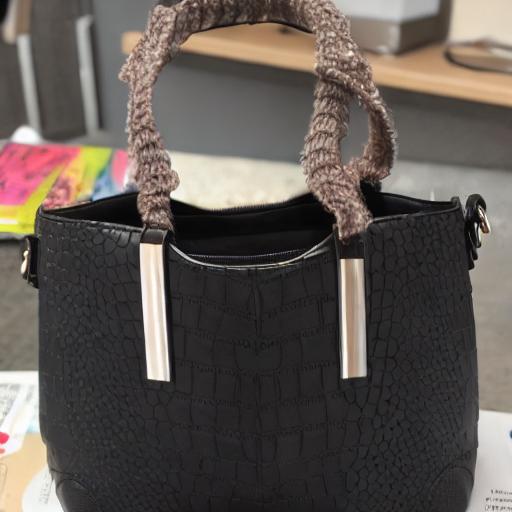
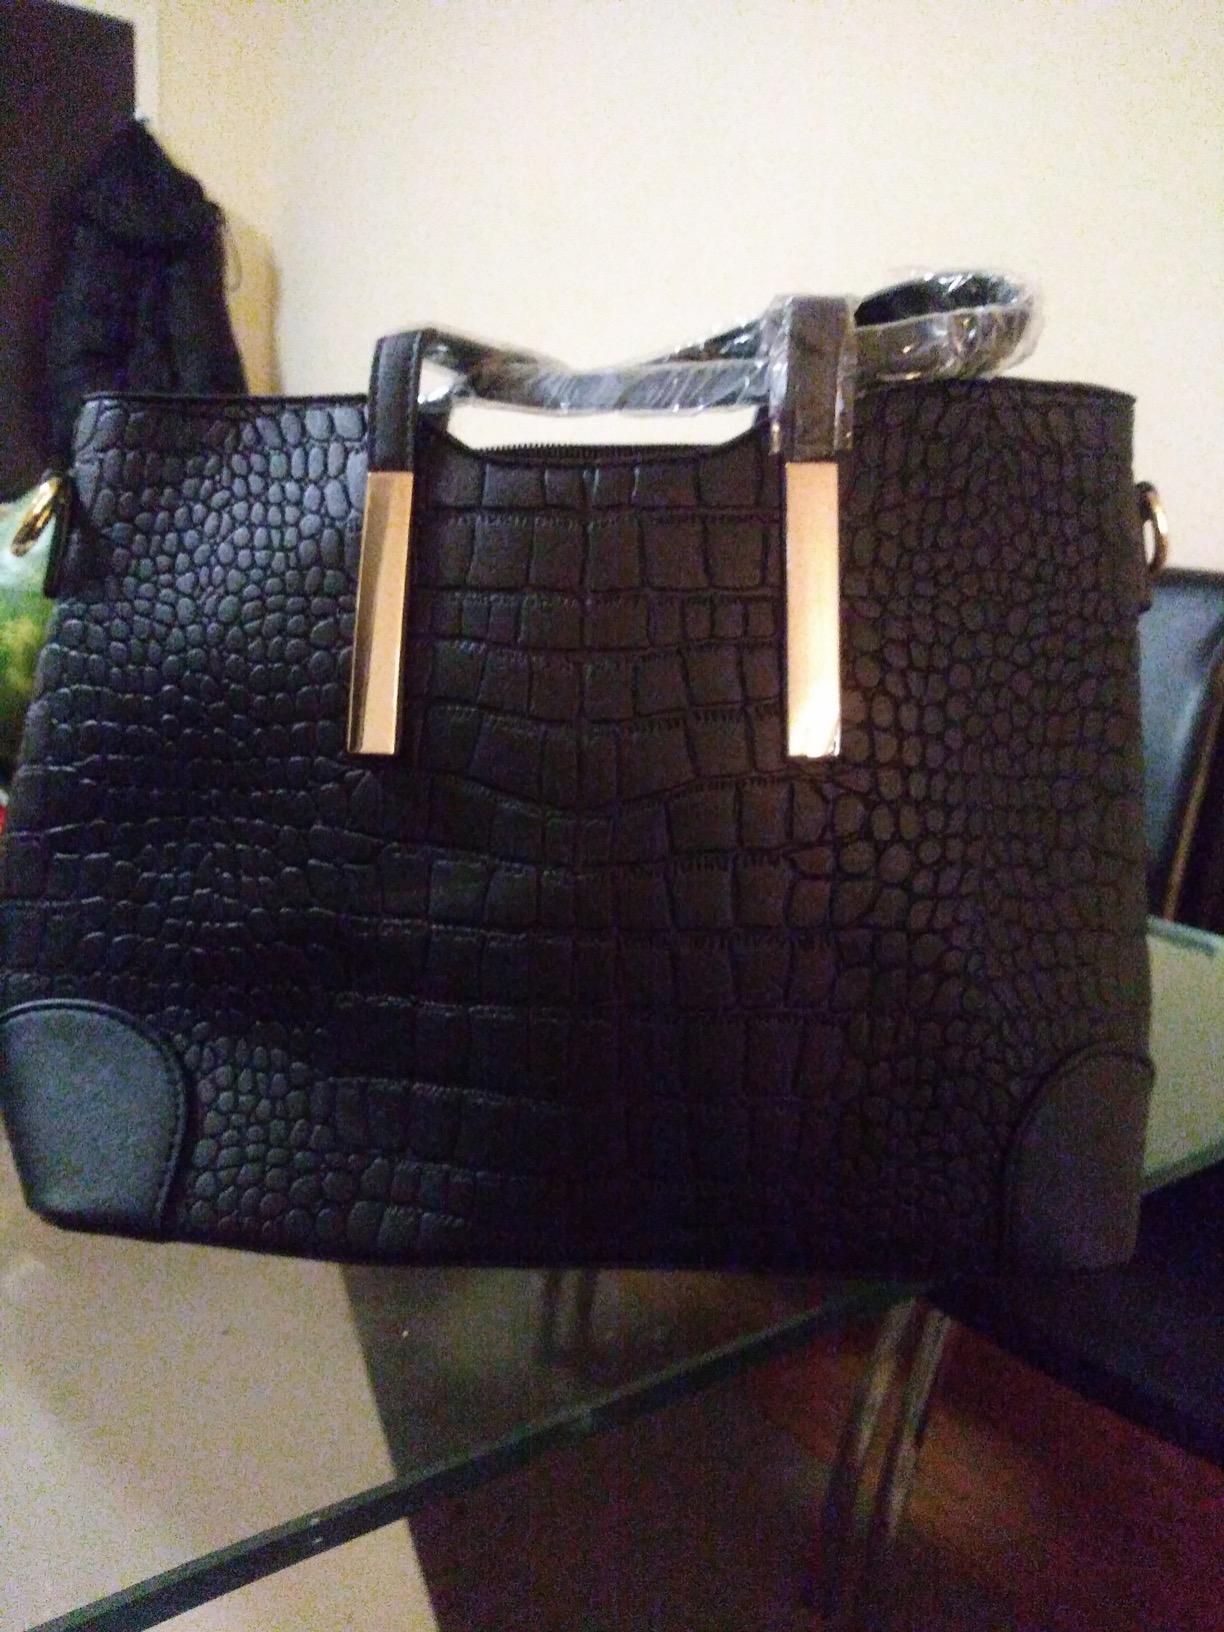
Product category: accessories_handbag
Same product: no